Bohemian style

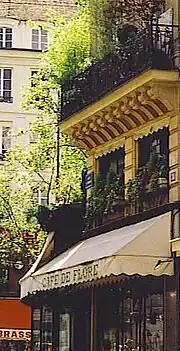
Café de Flore, Saint-Germain-des-Près, Paris: the haunt of post-war bohemians

By the turn of the 20th century, an increasing number of professional women, notably in the United States, were attempting to live outside the traditional parameters of society. Between 1870 and 1910, the marriage rate among educated women in the United States fell to 60% (30% lower than the national average). By 1893, in the state of Massachusetts alone, some 300,000 women were earning their own living in nearly 300 occupations. The invention of the typewriter in 1867 was a particular spur. For example, by the turn of the 20th century, 80% of stenographers were women.